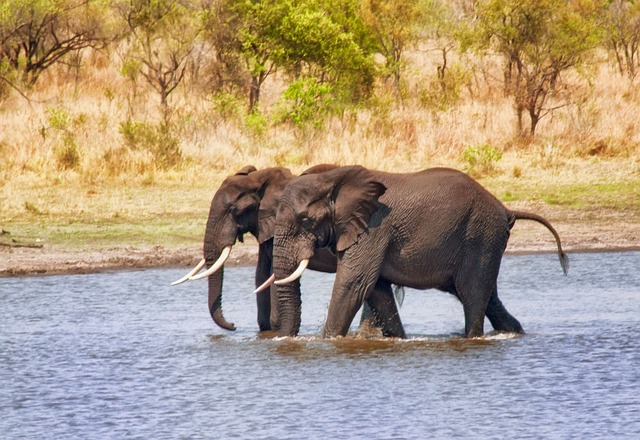
Label: elefante